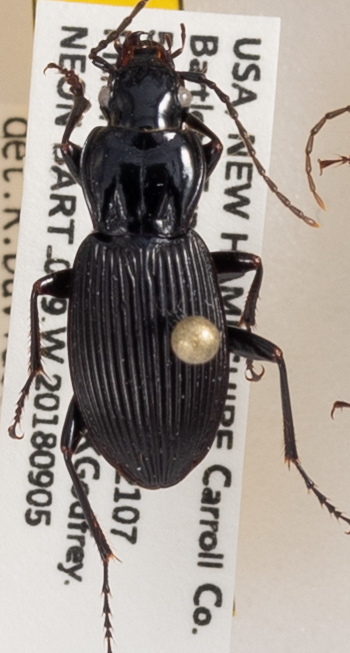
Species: Pterostichus lachrymosus
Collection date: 2018-09-05
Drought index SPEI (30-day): -0.674
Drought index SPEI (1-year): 0.216
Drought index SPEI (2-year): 0.47